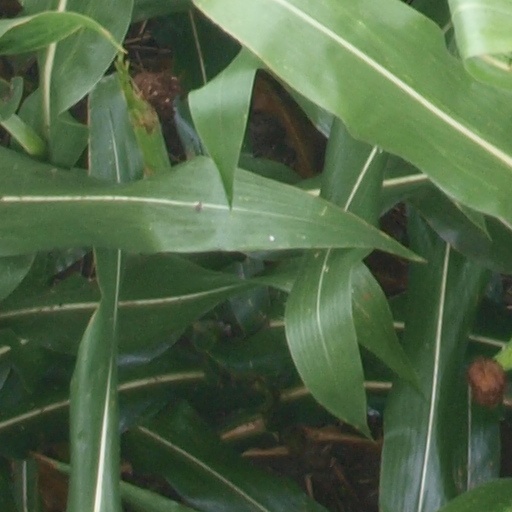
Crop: maize; corn